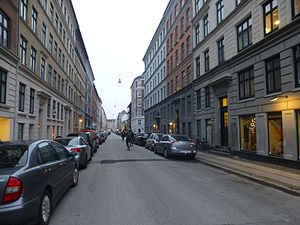
Eskildsgade
Eskildsgade
Eskildsgade er en gade på Indre Vesterbro i København. Gaden som er opkaldt efter Ærkebiskop Eskil går mellem Svendsgade og Halmtorvet og krydser Istedgade undervejs.